Major histocompatibility complex

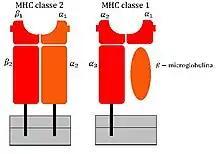
Schematic view of MHC class I and MHC class II molecules

Classical MHC molecules present epitopes to the TCRs of CD8+ T lymphocytes. Nonclassical molecules (MHC class IB) exhibit limited polymorphism, expression patterns, and presented antigens; this group is subdivided into a group encoded within MHC loci (e.g., HLA-E, -F, -G), as well as those not (e.g., stress ligands such as ULBPs, Rae1, and H60); the antigen/ligand for many of these molecules remain unknown, but they can interact with each of CD8+ T cells, NKT cells, and NK cells. The oldest evolutionary nonclassical MHC class I lineage in humans was deduced to be the lineage that includes the CD1 and PROCR (also known as EPCR) molecules. This lineage may have been established before the origin of tetrapod species. However, the only nonclassical MHC class I lineage for which evidence exists that it was established before the evolutionary separation of Actinopterygii (ray-finned fish) and Sarcopterygii (lobe-finned fish plus tetrapods) is lineage Z of which members are found, together in each species with classical MHC class I, in lungfish and throughout ray-finned fishes; why the Z lineage was well conserved in ray-finned fish but lost in tetrapods is not understood.